HNoMS Pol III

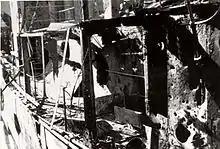
Damaged Pol III

Kampfgruppe 5 was temporarily turned back by Oscarsborg Fortress a few hours later, with the loss of the heavy cruiser "Blücher".